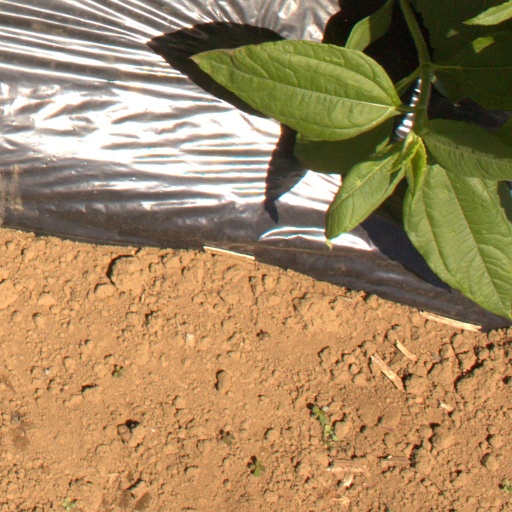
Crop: Jerusalem artichoke